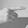
ASL letter: G